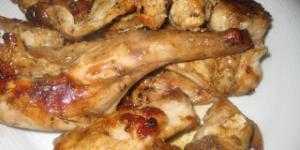
conejo y cabrilla en salsa de vino